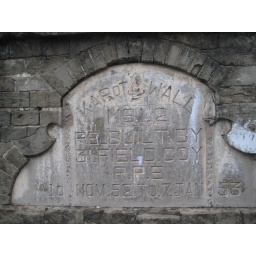
Plaque about Karot wall near Holaar bridge